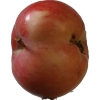
Label: Apple 10